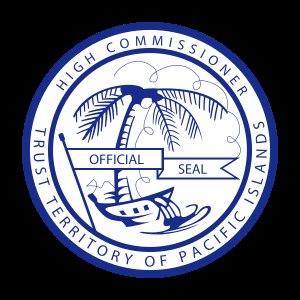
Le sceau des États fédérés de Micronésie est un symbole officieux des États fédérés de Micronésie. Contrairement au drapeau et à l'hymne national il ne figure pas dans le code des lois des États fédérés de Micronésie.